Amanda Tyler

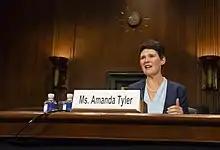

Amanda R. Tyler is an American lawyer and executive. She is the executive director of the Baptist Joint Committee for Religious Liberty (BJC) in Washington, D.C., a nonprofit whose focus is defending religious freedom for all people. In addition, she serves as the co-host of the BJC's "Respecting Religion" podcast series, alongside BJC General Counsel Holly Hollman. Tyler is the sixth executive director of the organization since its founding in 1936 and the first woman to hold the post.